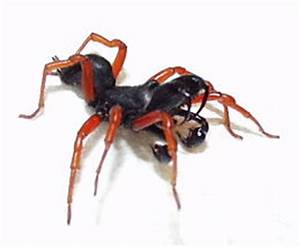
Label: spider